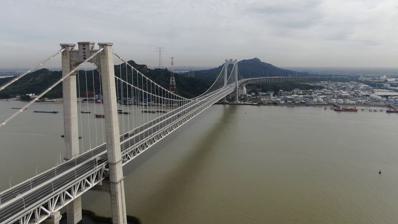
Building: Wufengshan Yangtze River Bridge
Country: China
Year built: 2020
Bridge in Jingkou District, Zhenjiang Wufengshan Yangtze River Bridge 五峰山长江大桥 Coordinates 32°13′37″N 119°40′37″E / 32.22708°N 119.67687°E / 32.22708; 119.67687 Carries Lianyungang–Zhenjiang high-speed railway Jiangsu S68 Locale Dantu District , Yangzhou Jingkou District , Zhenjiang Characteristics Total length 6,409 m (21,027 ft) Longest span 1,092 m (3,583 ft) No. of lanes 8 Rail characteristics No. of tracks 4 History Construction cost CNY 6.789 billion Opened 11 December 2020 Location The Wufengshan Yangtze River Bridge ( Chinese : 五峰山长江大桥 ) is a two-decked suspension bridge carrying the Lianyungang–Zhenjiang high-speed railway and the Jiangyi Expressway [ zh ] over the Yangtze . With a total length of 6,409 m (21,027 ft) and a main span of 1,092 m (3,583 ft), it is the world's longest span high-speed railway bridge, tied with the Hutong Yangtze River Bridge . History Plans to build a railway bridge at the location had been conceived since the 1960s, but were shelved due to building techniques at the time being insufficient to meet the requirements. Construction was started on 28 October 2015. The structure was closed on 29 December 2019 and the bridge was opened for railway traffic on 11 December 2020. Engineering The bridge is fitted with several measures such as dampers and tensioners to reduce deformation from wind, which would inhibit high-speed rail operation. The anchors of the bridge are of the largest ever built as a caisson , measuring 7,260 m 2 (78,100 sq ft), and weighing 1.33 megatonnes (2.9 × 10 9 lb). It also has the largest main cable diameter in the world, each cable contains 352 strands and has a diameter of 1,300 mm (51 in). See also List of bridges in China Bridges and tunnels across the Yangtze River List of longest suspension bridge spans References